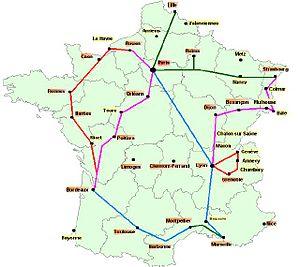
Kaptech était un opérateur de télécommunications français créé en 1995 sous le nom de Prologos par Jean-Pierre Souviron, Pierre Prieux et Francois Chavaudret.